Etna Township Mounds

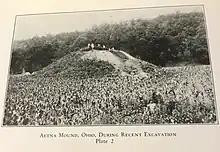
Aetna Etna Ohio Mound Archaeological Excavation from the Mormon Book Pictorial Ancient America by J.S. Grant

According to the book Pictorial Ancient America by Jay S. Grant (see photo), at least one of the mounds appears to have been archaeologically excavated in the early 1920s. At the time, the Ohio State Archaeological and Historical Society asserted, "due to recent discoveries," "It was formerly supposed that the Mound Builders were a vanished race of people who preceded the Indians in occupancy of this continent. This notion has been exploded. The builders of the mounds were ancestors of our present-day Indians"